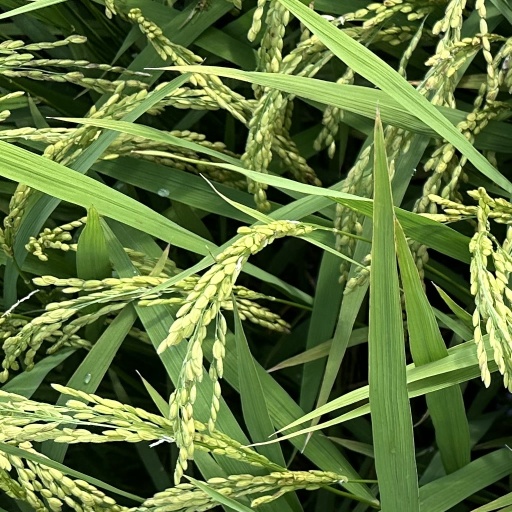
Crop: rice